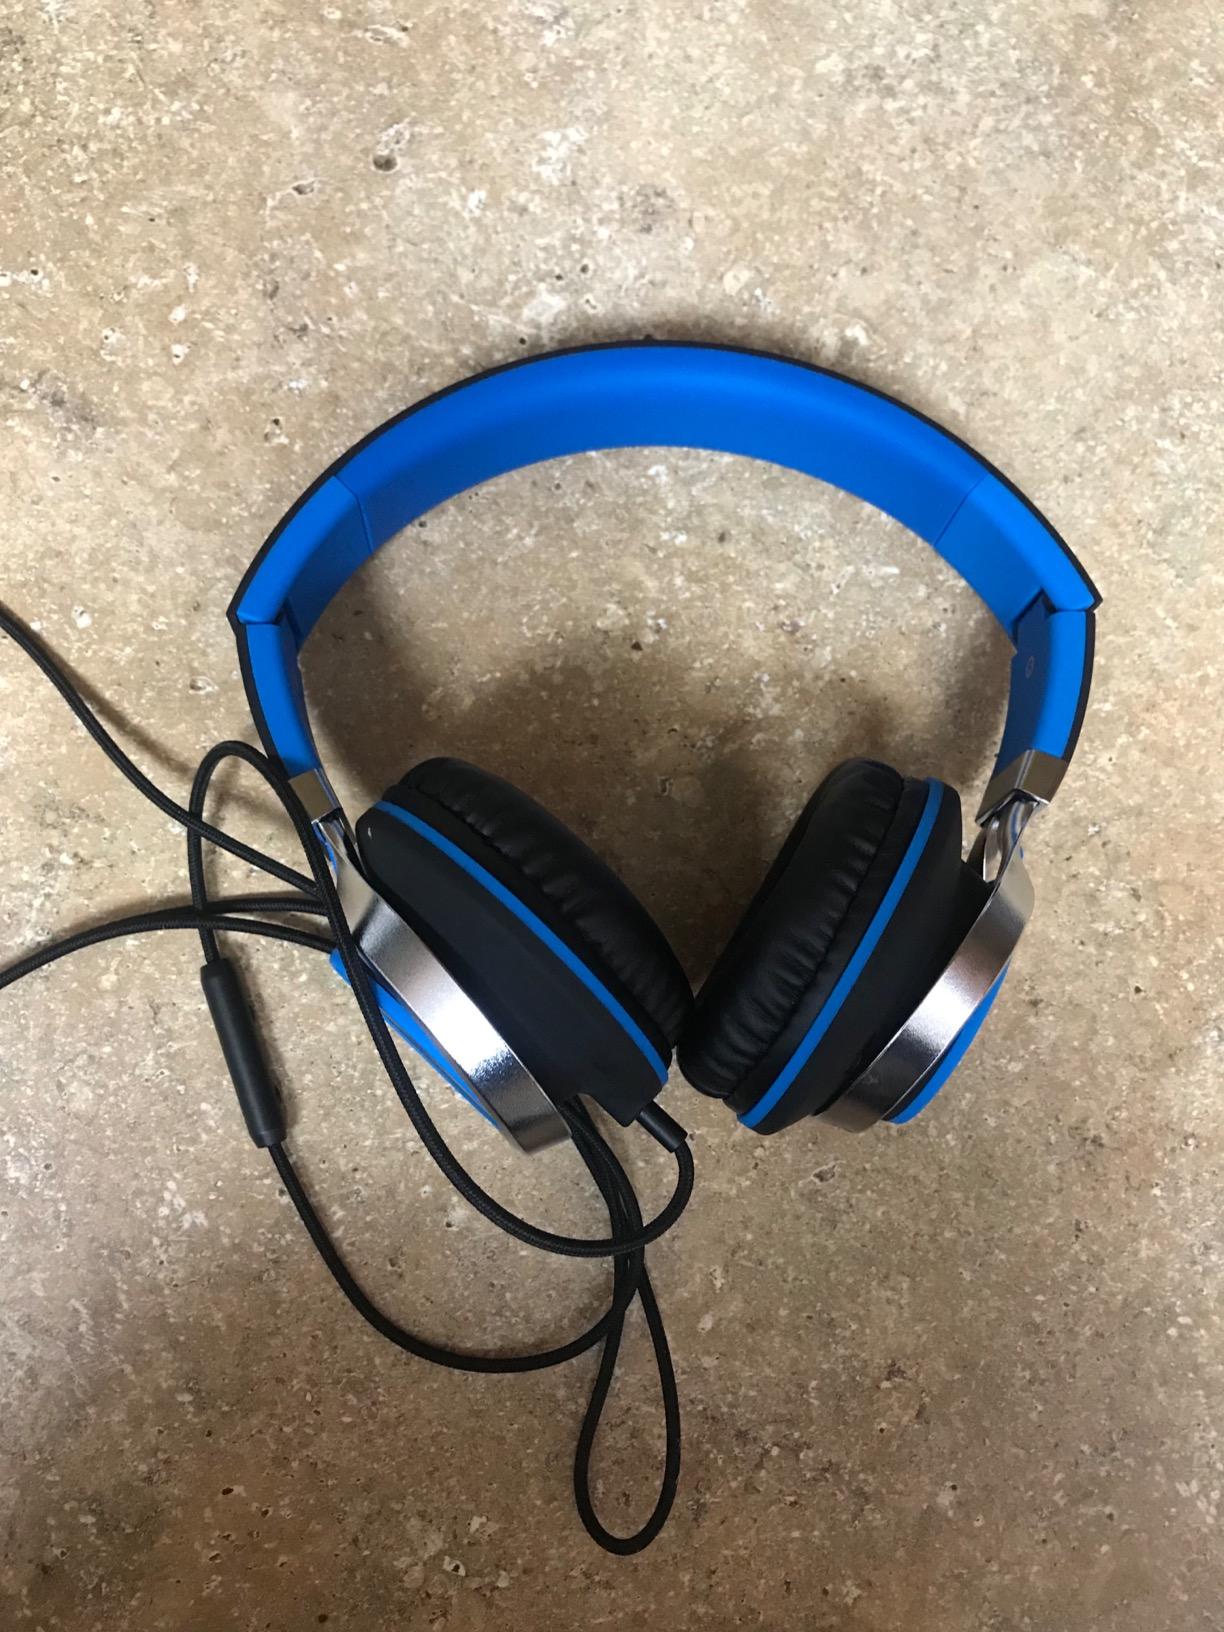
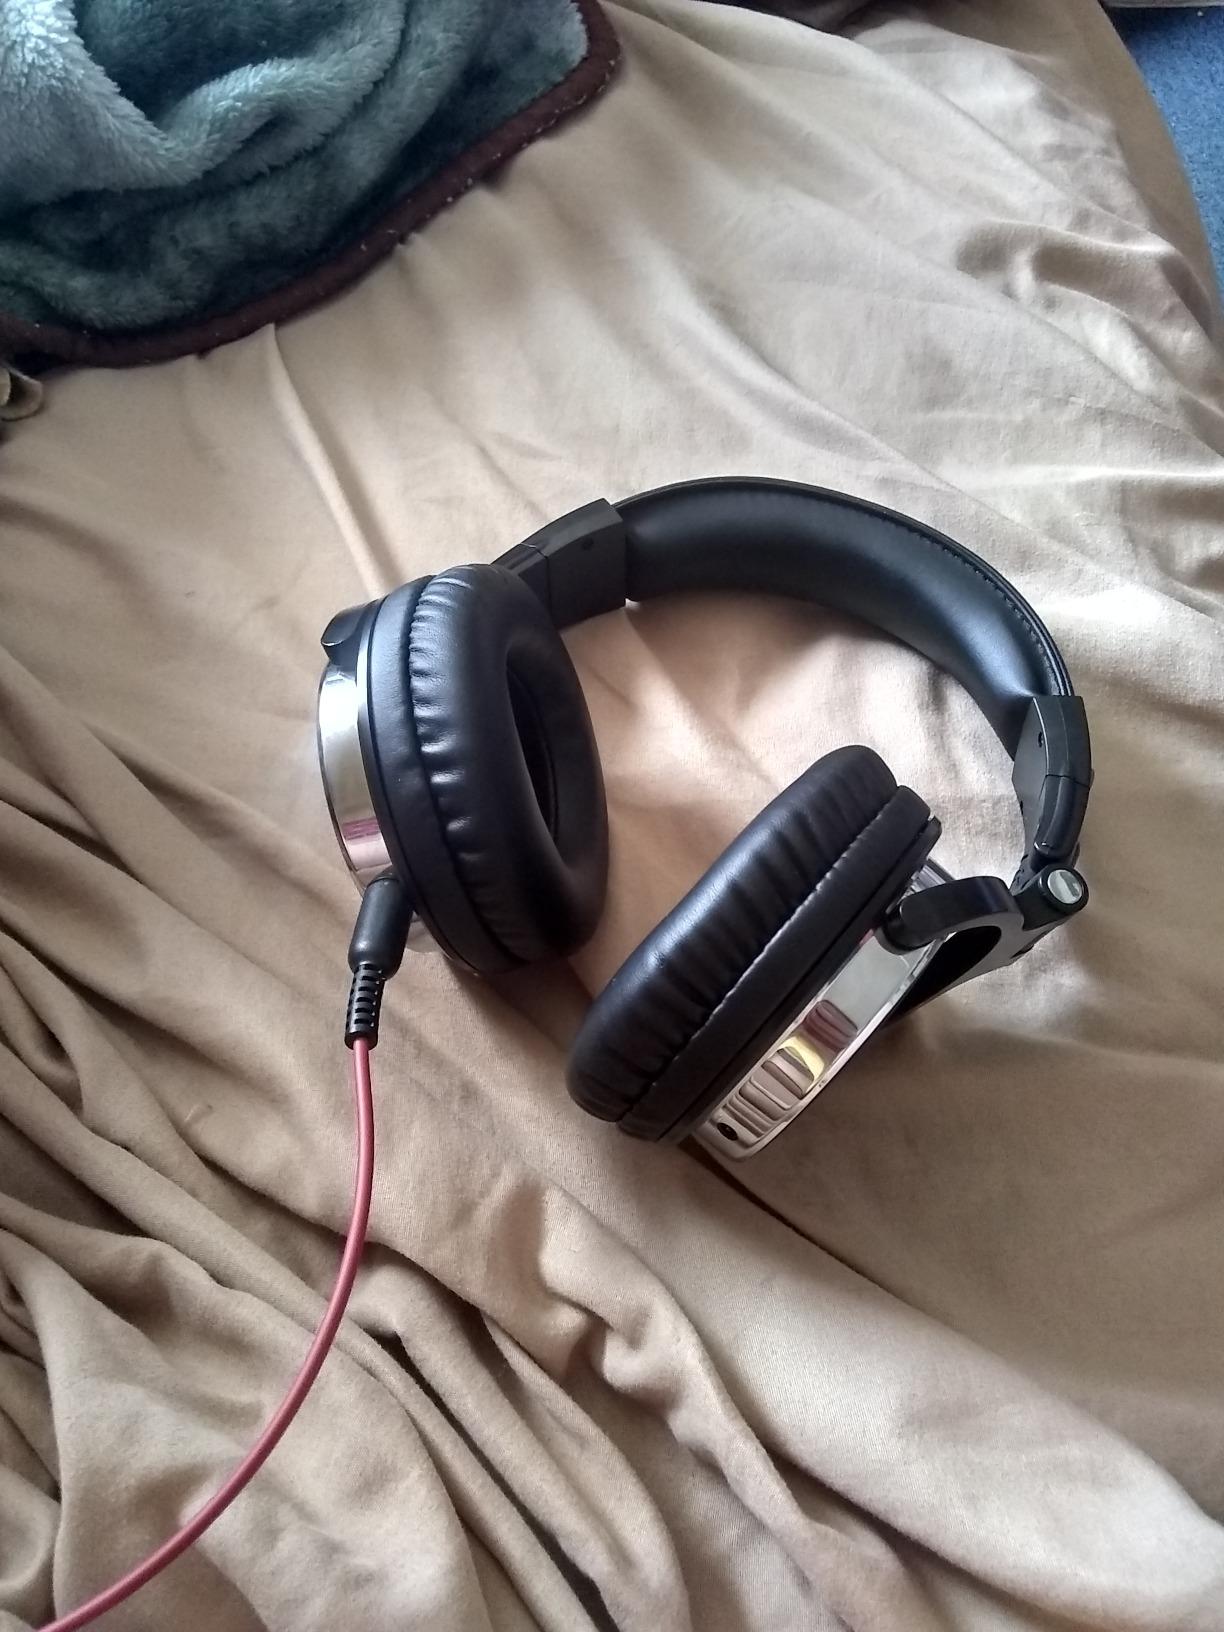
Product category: headphones
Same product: no